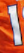
Number: 1